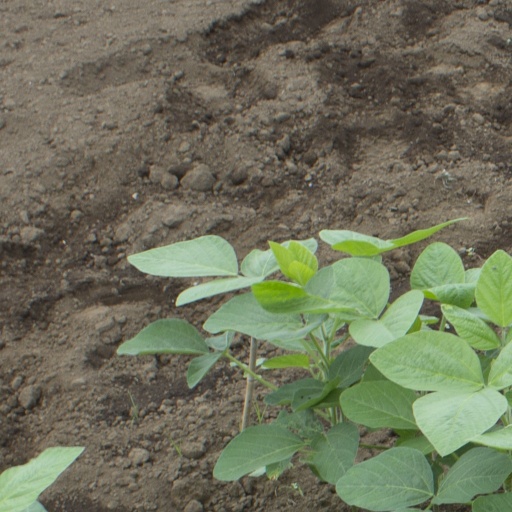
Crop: soybean